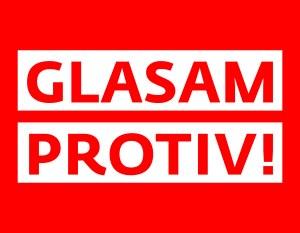
Le référendum constitutionnel croate de 2013 a lieu le 1ᵉʳ décembre 2013 en Croatie. La population est amenée à se prononcer sur un amendement de la Constitution limitant la définition du mariage à l'union entre un homme et une femme. Il est approuvé par 65,87 % des votants.